Madog ap Maredudd

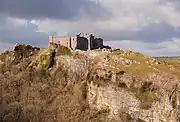
Carreg Cennen Castle of prince Rhys ap Gruffydd, who married the daughter of prince Madog

At this time the King of Gwynedd, between 1149 and 1150, Owain Gwynedd was exerting pressure on the borders of Powys, despite the fact that Madog was married to Susanna, Owain's sister. Around 1150, Madog made an alliance with Ranulf de Gernon, 4th Earl of Chester, but Owain defeated them near Ewloe/Coleshill and took possession of Madog's lands in the Lordship of Iâl.